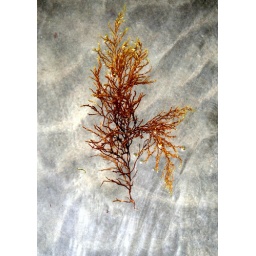
sea weed in water at beach muckross kilcar co donegal 20/7/10